Books of Samuel

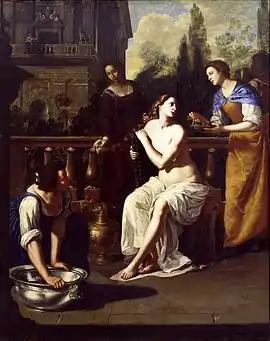
"David and Bathsheba", by Artemisia Gentileschi, c. 1636. David is seen in the background, standing on a balcony.

The Jerusalem Bible divides the two Books of Samuel into five sections. Further subheadings are also based on subdivisions in that version: